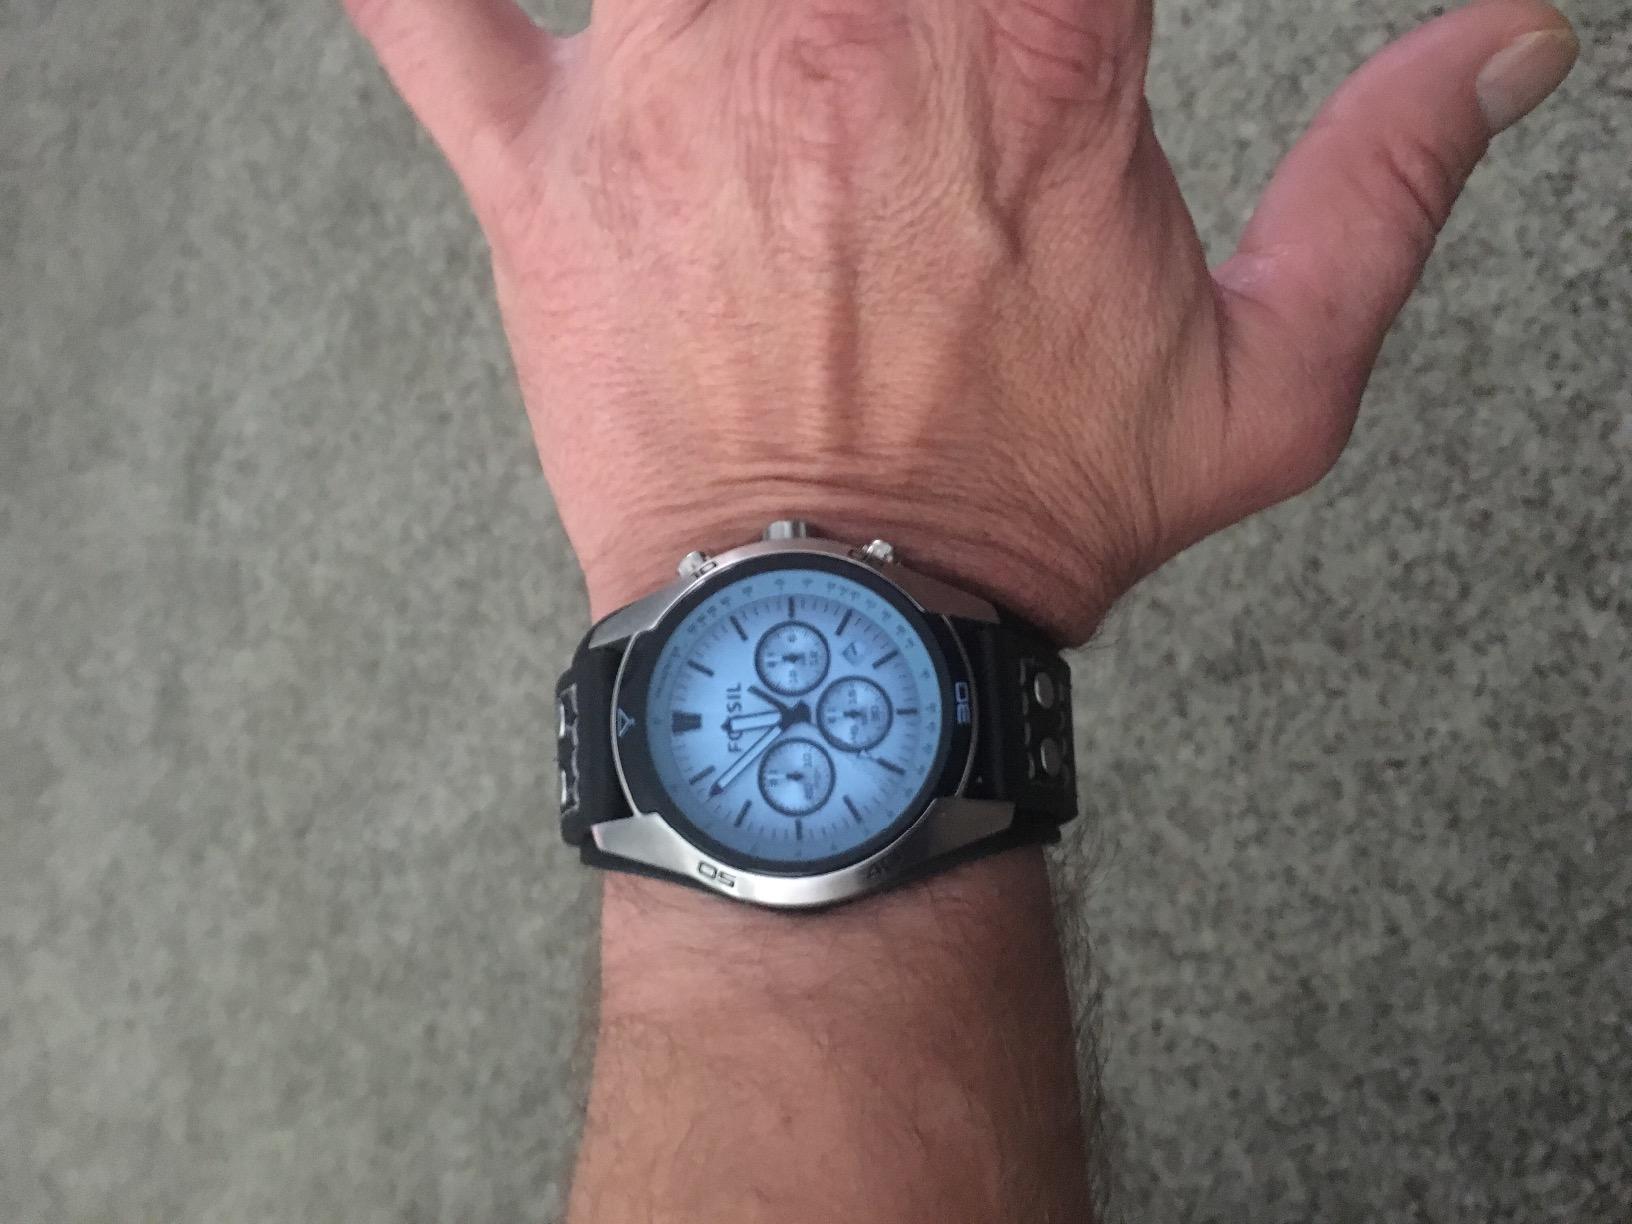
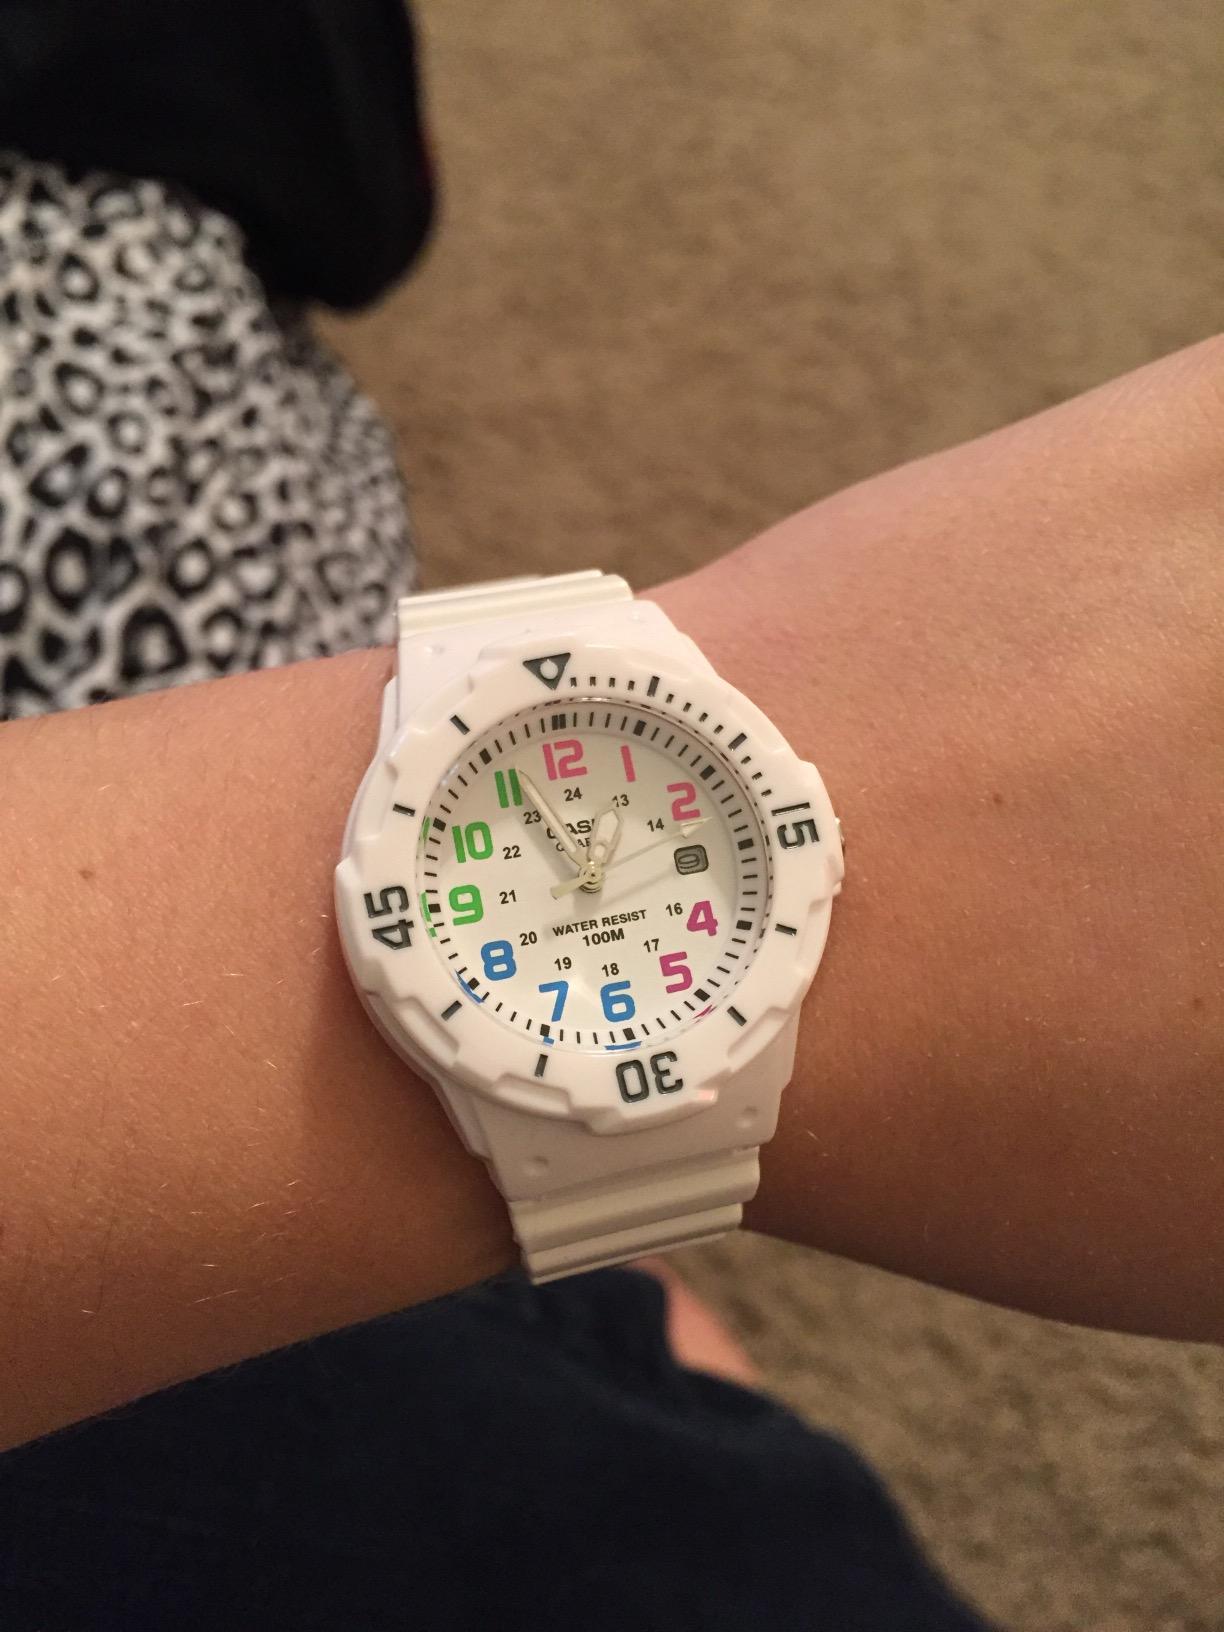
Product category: accessories_watch
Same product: no